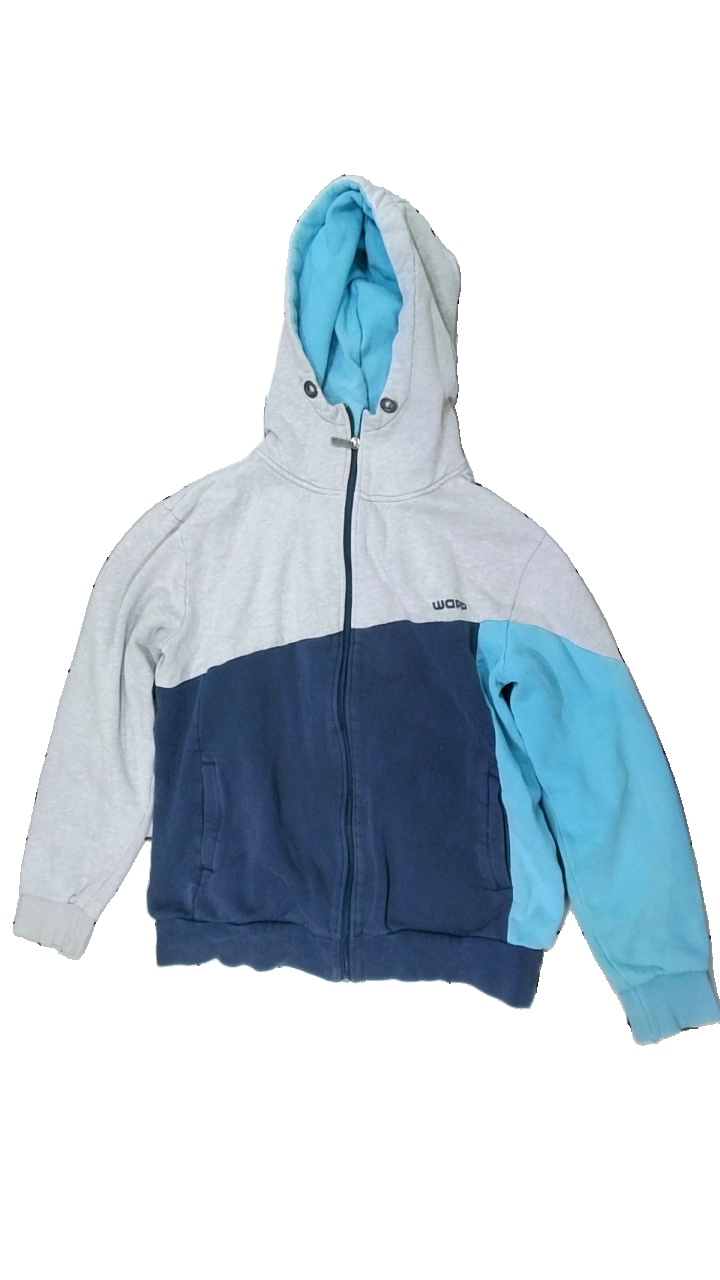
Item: Hoodie (Ladies)
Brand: Warp
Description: grå hoodie med blåa färgblock och logga fram. flera små hål över hela och hål i sömmarna vid händerna. fläck på arm
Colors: Grey, Blue
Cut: Regular
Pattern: Other
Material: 100% cotton
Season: All
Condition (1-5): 2
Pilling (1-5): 5
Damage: hål vid båda händerna
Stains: Major
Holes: Major
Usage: Export
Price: <50